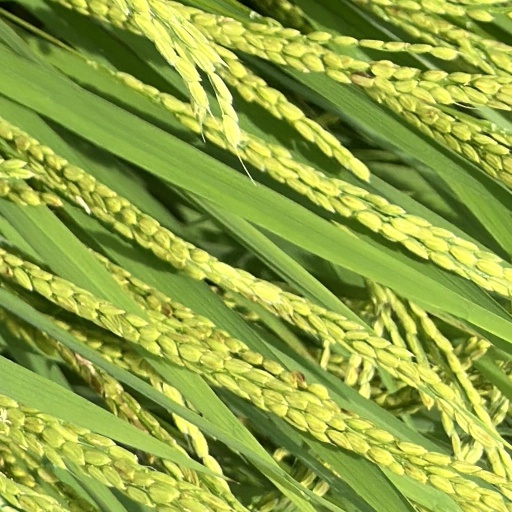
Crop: rice